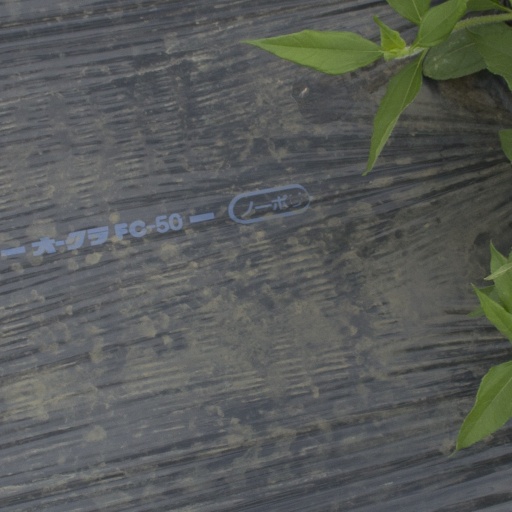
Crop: Jerusalem artichoke